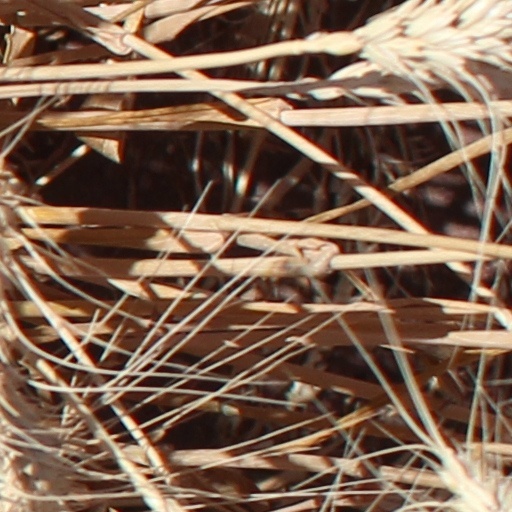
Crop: wheat